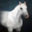
Label: horse